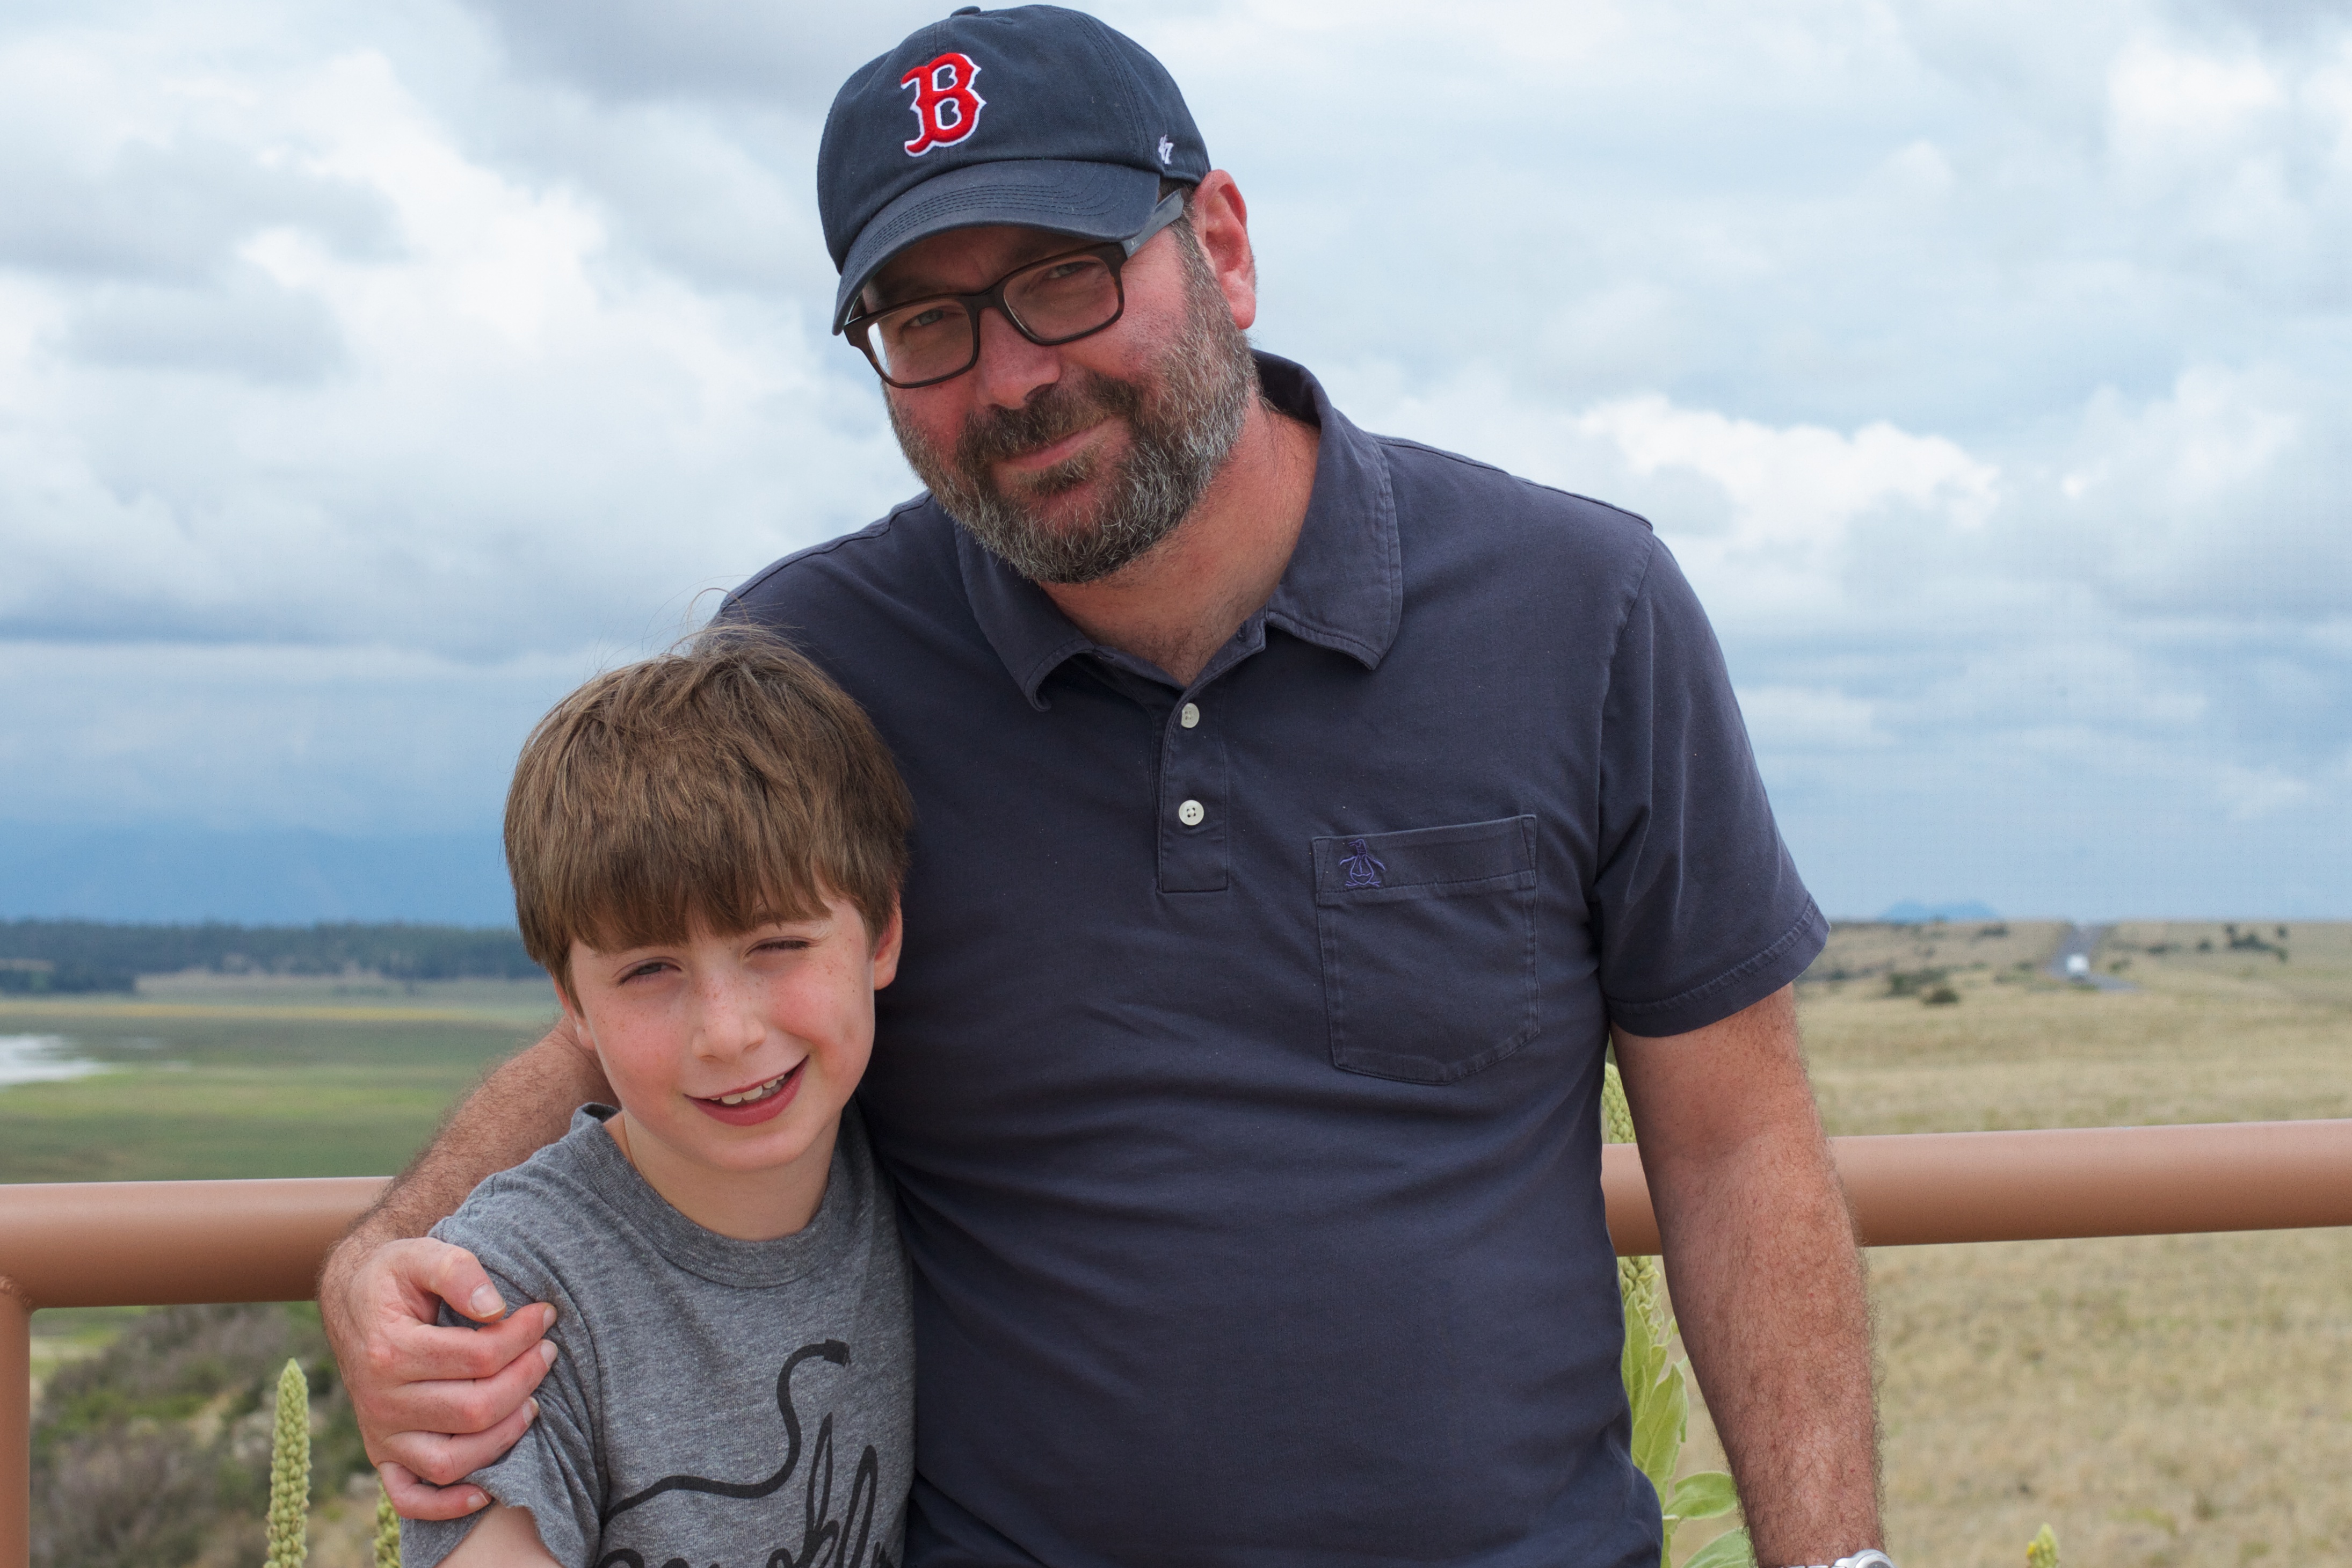
man, person, people, vacation, male